Ayodele Awojobi

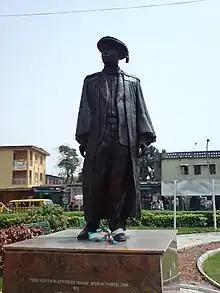
Ayodele Awojobi statue.

Ayodele Awojobi died in the morning of Sunday, 23 September 1984, at the age of 47. His death made headline news in most of the national newspapers for days following and he was laid to rest at Ikorodu Cemetery, Lagos. He was survived by his wife, Mrs Iyabode Mabel Awojobi (née Odetunde), and children.